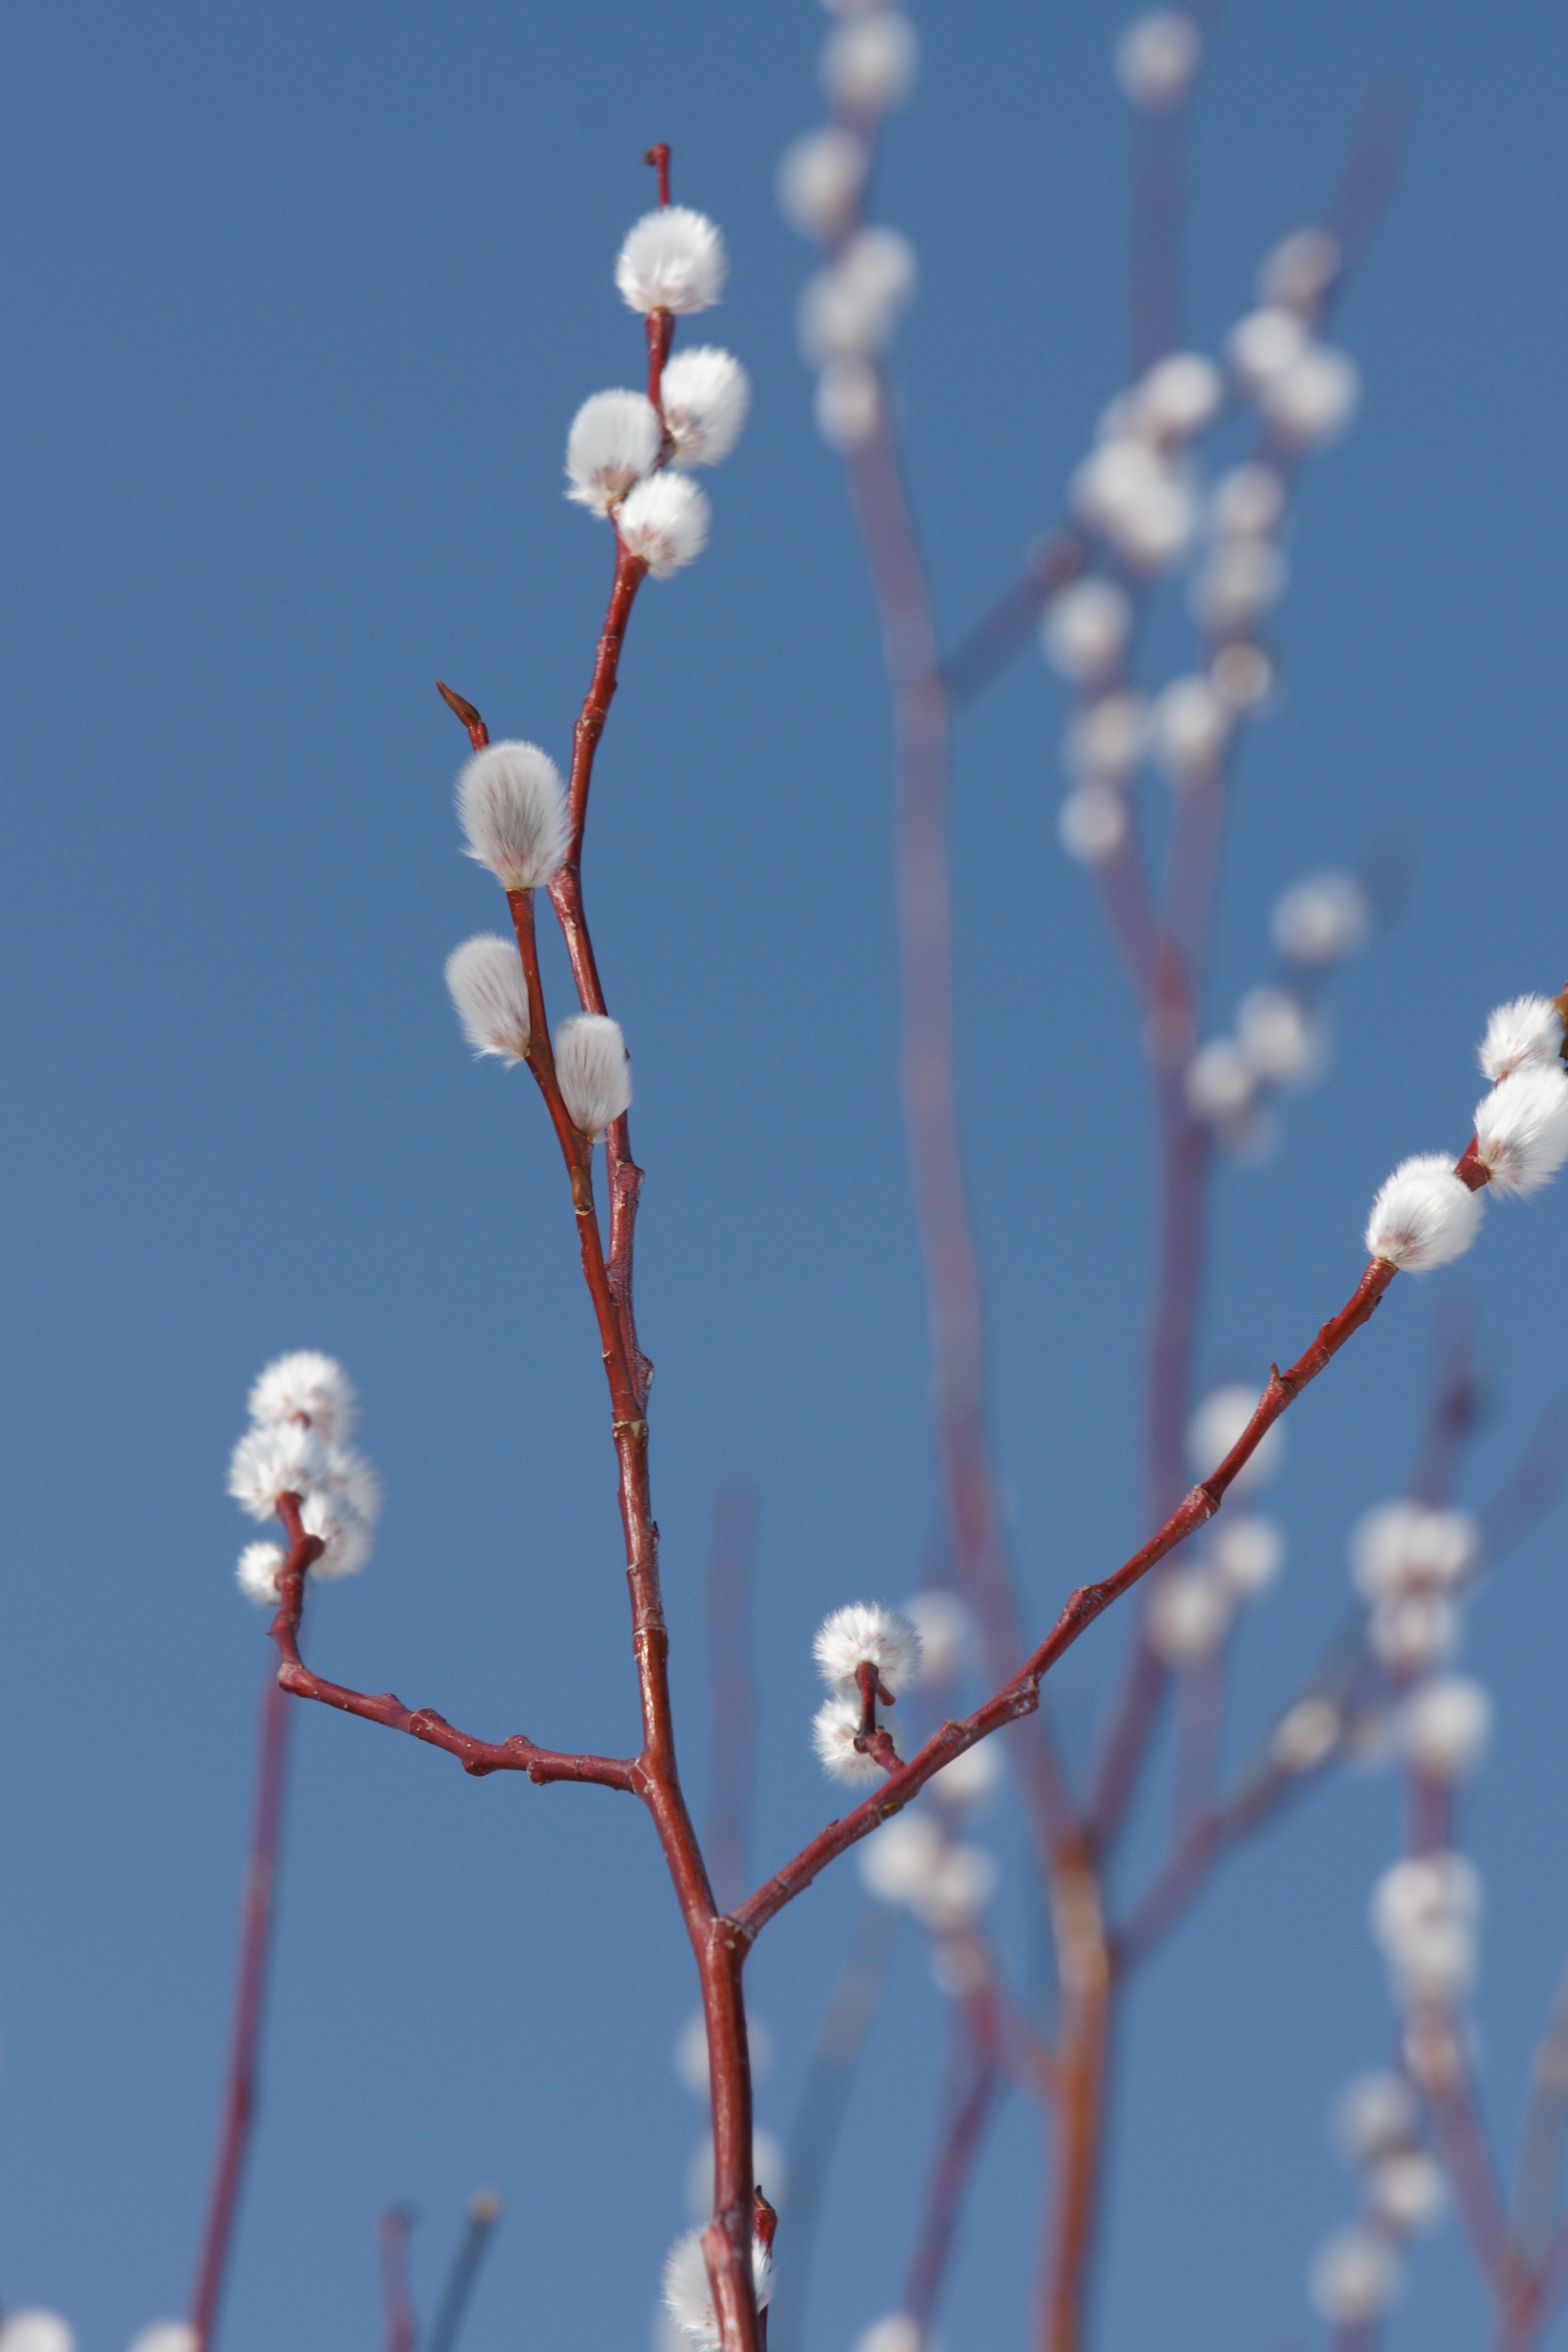
tree, nature, branch, blossom, plant, leaf, flower, petal, frost, spring, produce, botany, flora, season, twig, willow, bud, freezing, macro photography, verba, plant stem